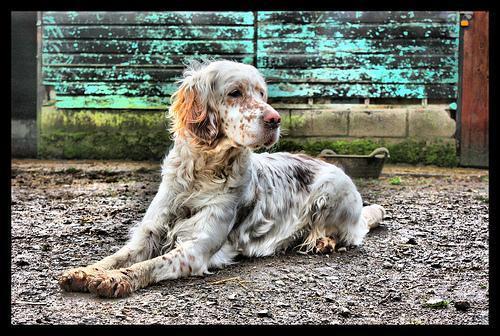
english setter